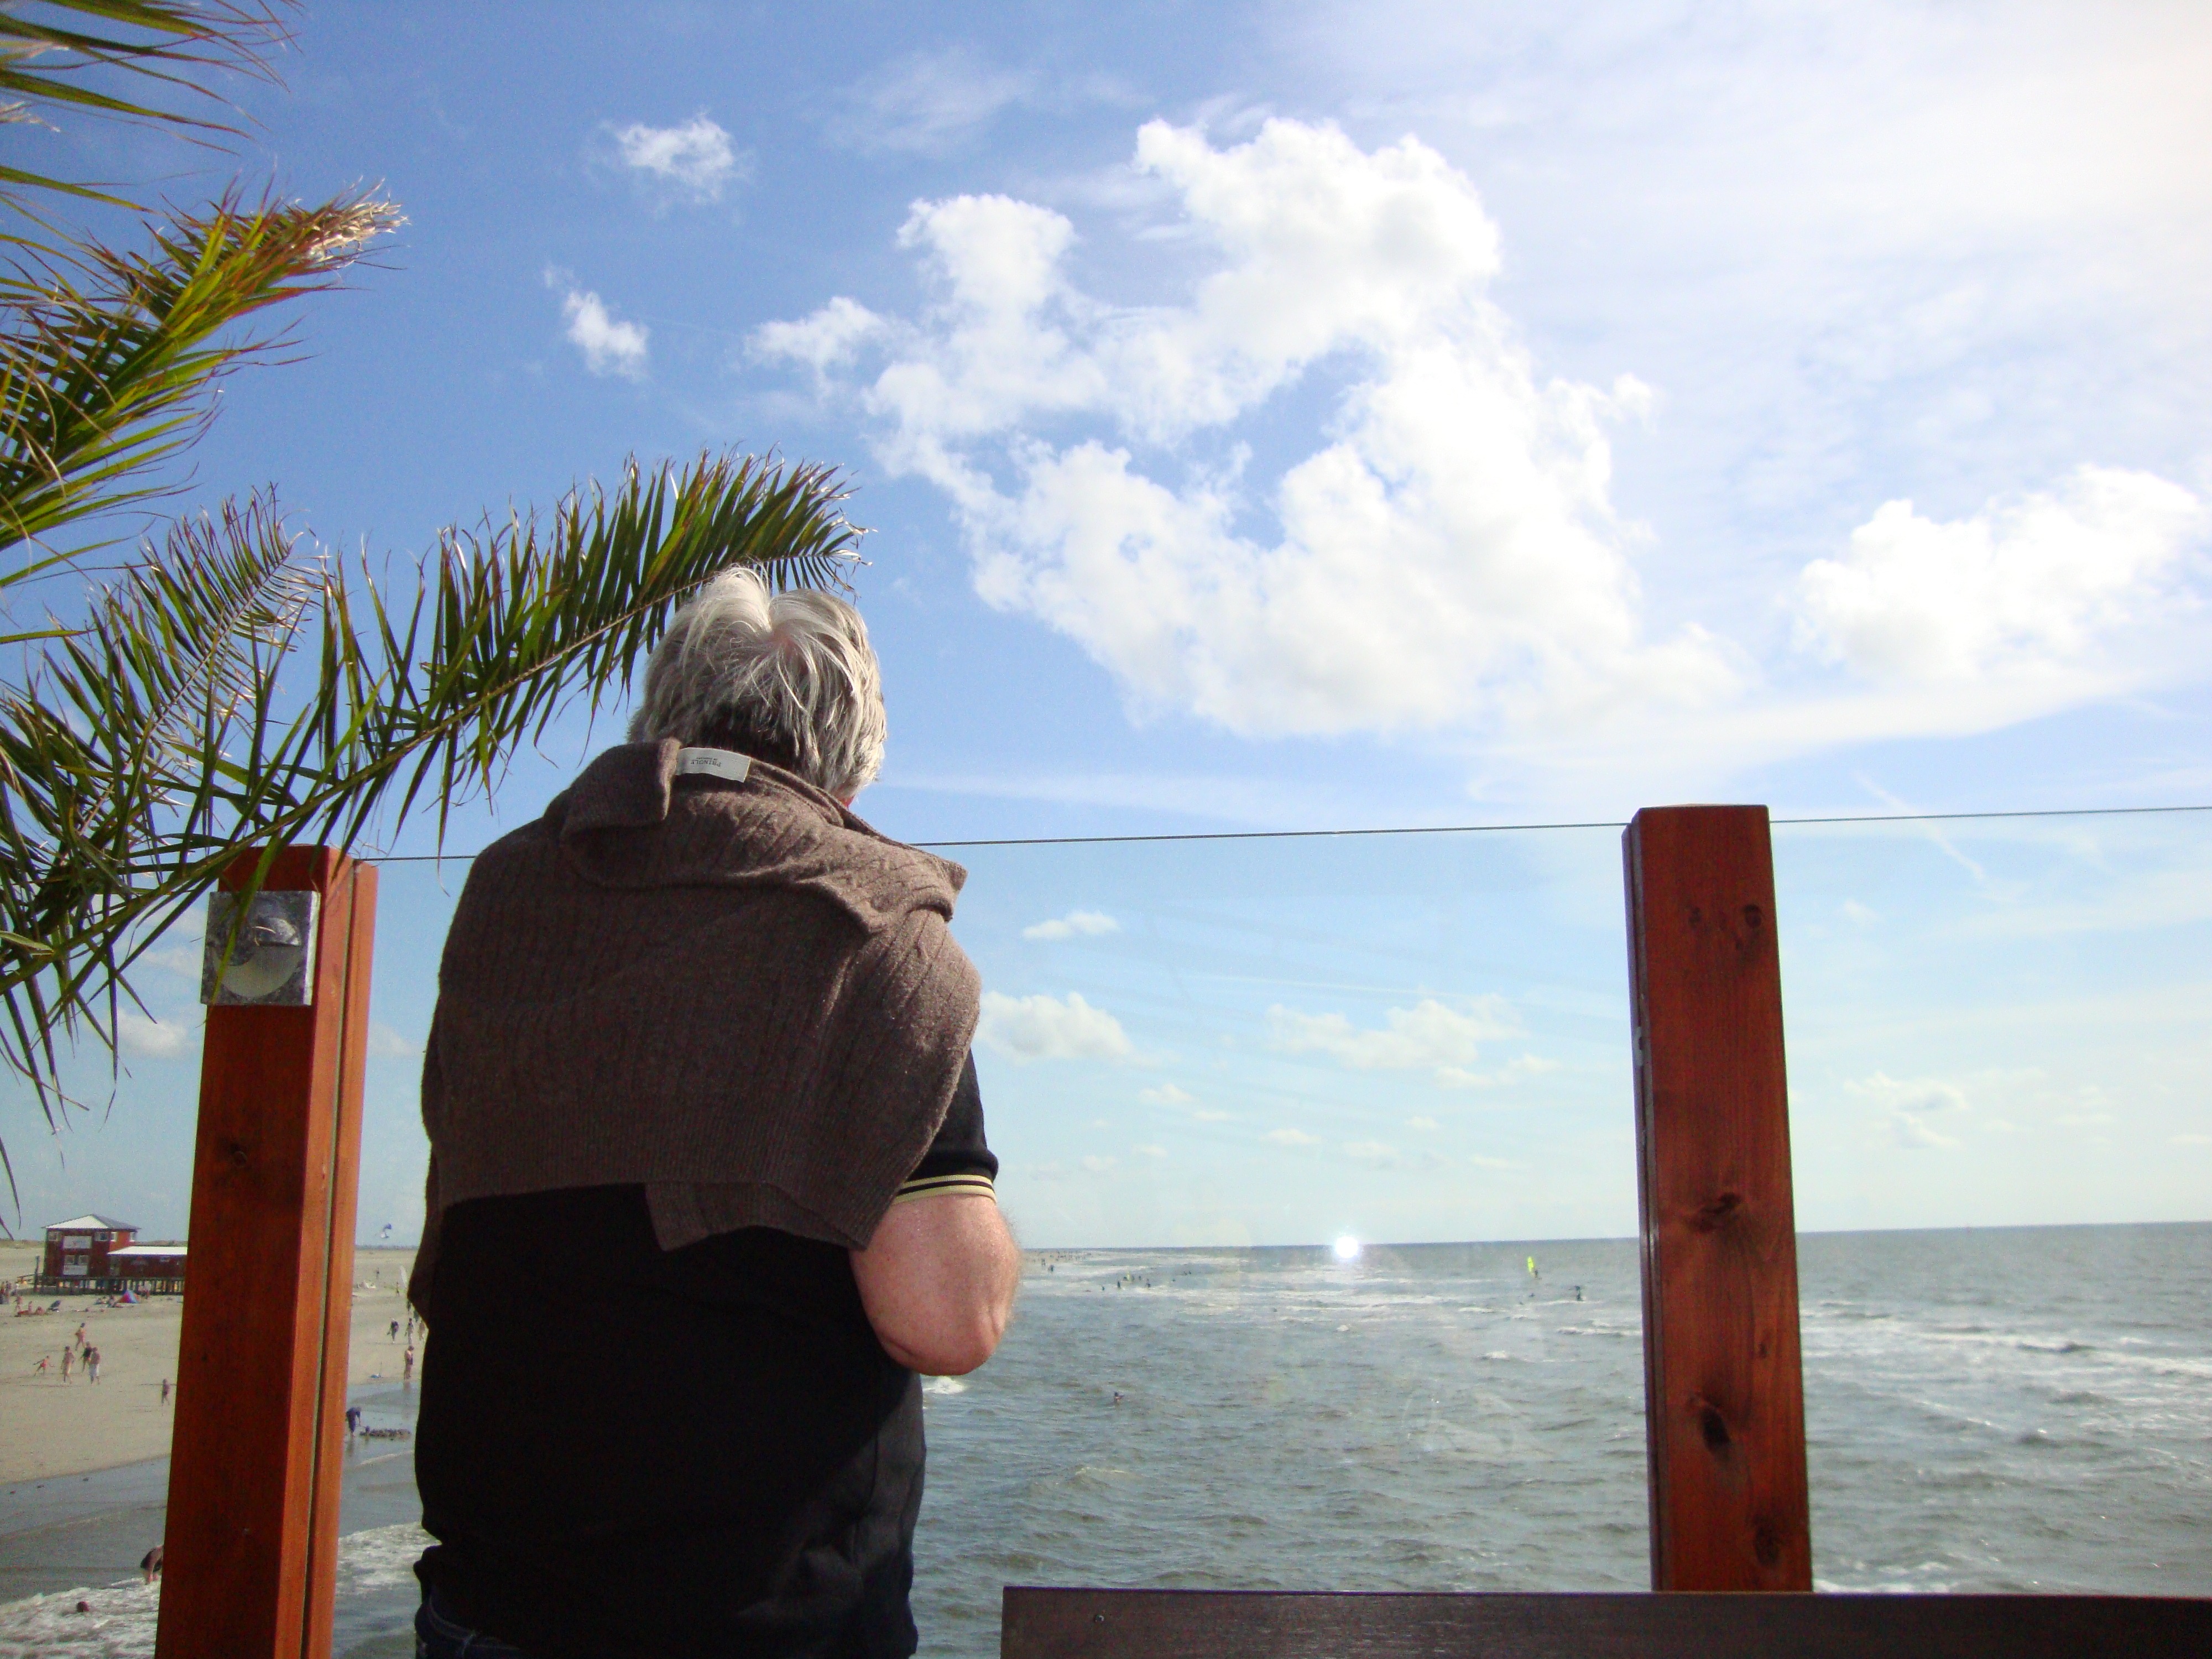
beach, sea, coast, ocean, vacation, flood, holiday, rest, image, north sea, recovery, arecales